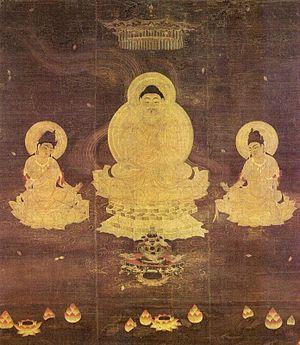
Le terme « trésor national » est utilisé au Japon depuis 1897 pour désigner les biens les plus précieux du patrimoine culturel du Japon